Éguilly

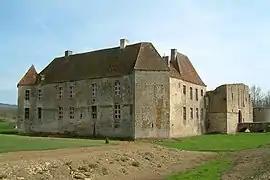
Chateau

Éguilly is a commune in the Côte-d'Or department in eastern France.